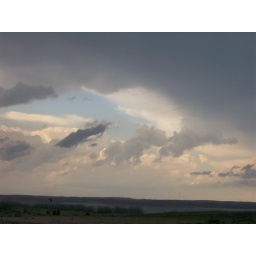
Storm clouds building vertically over Lake Mac.